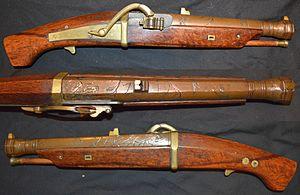
Le tir sportif comprend des disciplines, gérées en France par la Fédération Française de Tir et, au niveau mondial, par différentes fédérations internationales parmi lesquelles l'International Shooting Sport Federation pour les disciplines Olympiques, l'International Practical Shooting Féderation pour le tir sportif de vitesse ou l'International Crossbow Shooting Union pour l'arbalète.